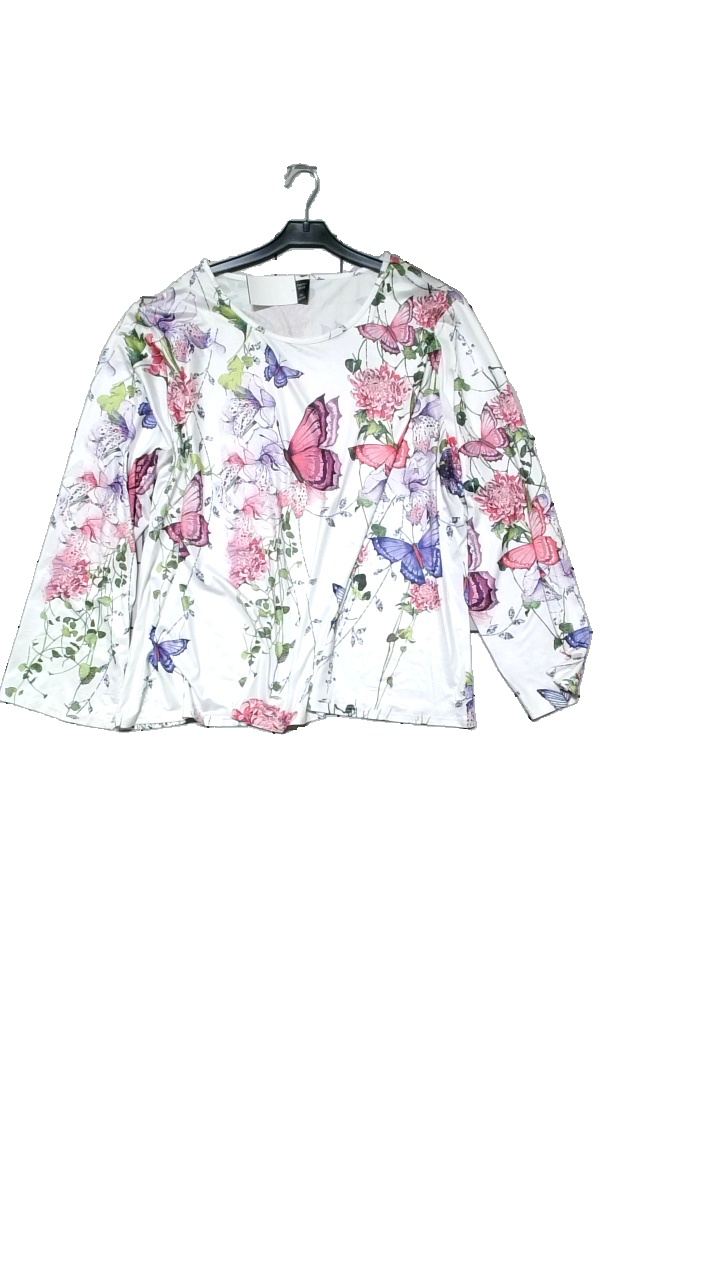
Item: Top (Ladies)
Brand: Emery Rose
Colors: White, Pink, Multicolor
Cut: C-collar
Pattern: Floral print
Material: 95% polyester, 5% elastane
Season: Summer
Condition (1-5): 3
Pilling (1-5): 5
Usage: Reuse
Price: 50-100